BlackBerry Curve

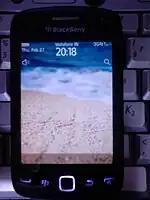
BlackBerry Curve 9380

The BlackBerry Curve 9380, announced in November 2011, was the first Curve device with a touchscreen instead of a physical keyboard. It was designed to be a budget counterpart to the higher-end Torch 9860, which is similarly an all-touchscreen phone without a physical keyboard.